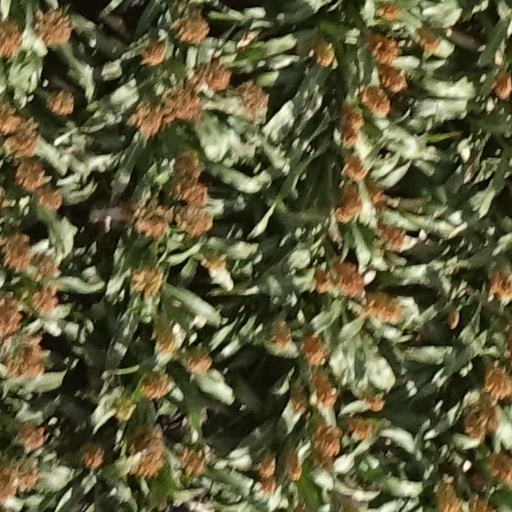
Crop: sorghum